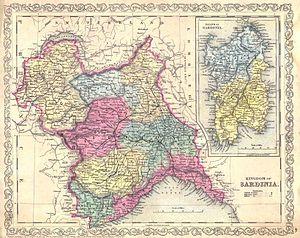
Le sarde est une langue appartenant à la branche romane méridionale de la famille des langues indo-européennes. Il est parlé par les Sardes en Sardaigne et chez nombre de travailleurs émigrés sardes répartis dans tous les continents : la Sardaigne a recensé quelque 145 circoli sardi qui sont soutenus et aidés financièrement afin que la culture et la langue soient préservées.
Camillo Paolo Filippo Giulio Benso, comte de Cavour, né à Turin le 10 août 1810 et décédé dans la même ville le 6 juin 1861, est un homme d'État piémontais, important partisan et acteur de l'unité italienne. Il est considéré, avec Giuseppe Garibaldi, Victor-Emmanuel II et Giuseppe Mazzini, comme l'un des « pères de la patrie » italienne.
L'alliance franco-sarde est un pacte militaire signé par le Royaume de Sardaigne et l'Empire français le 28 janvier 1859. Il confirme la substance et modifie les détails des accords de Plombières conclus par le Président du conseil Cavour et Napoléon III en juillet 1858.